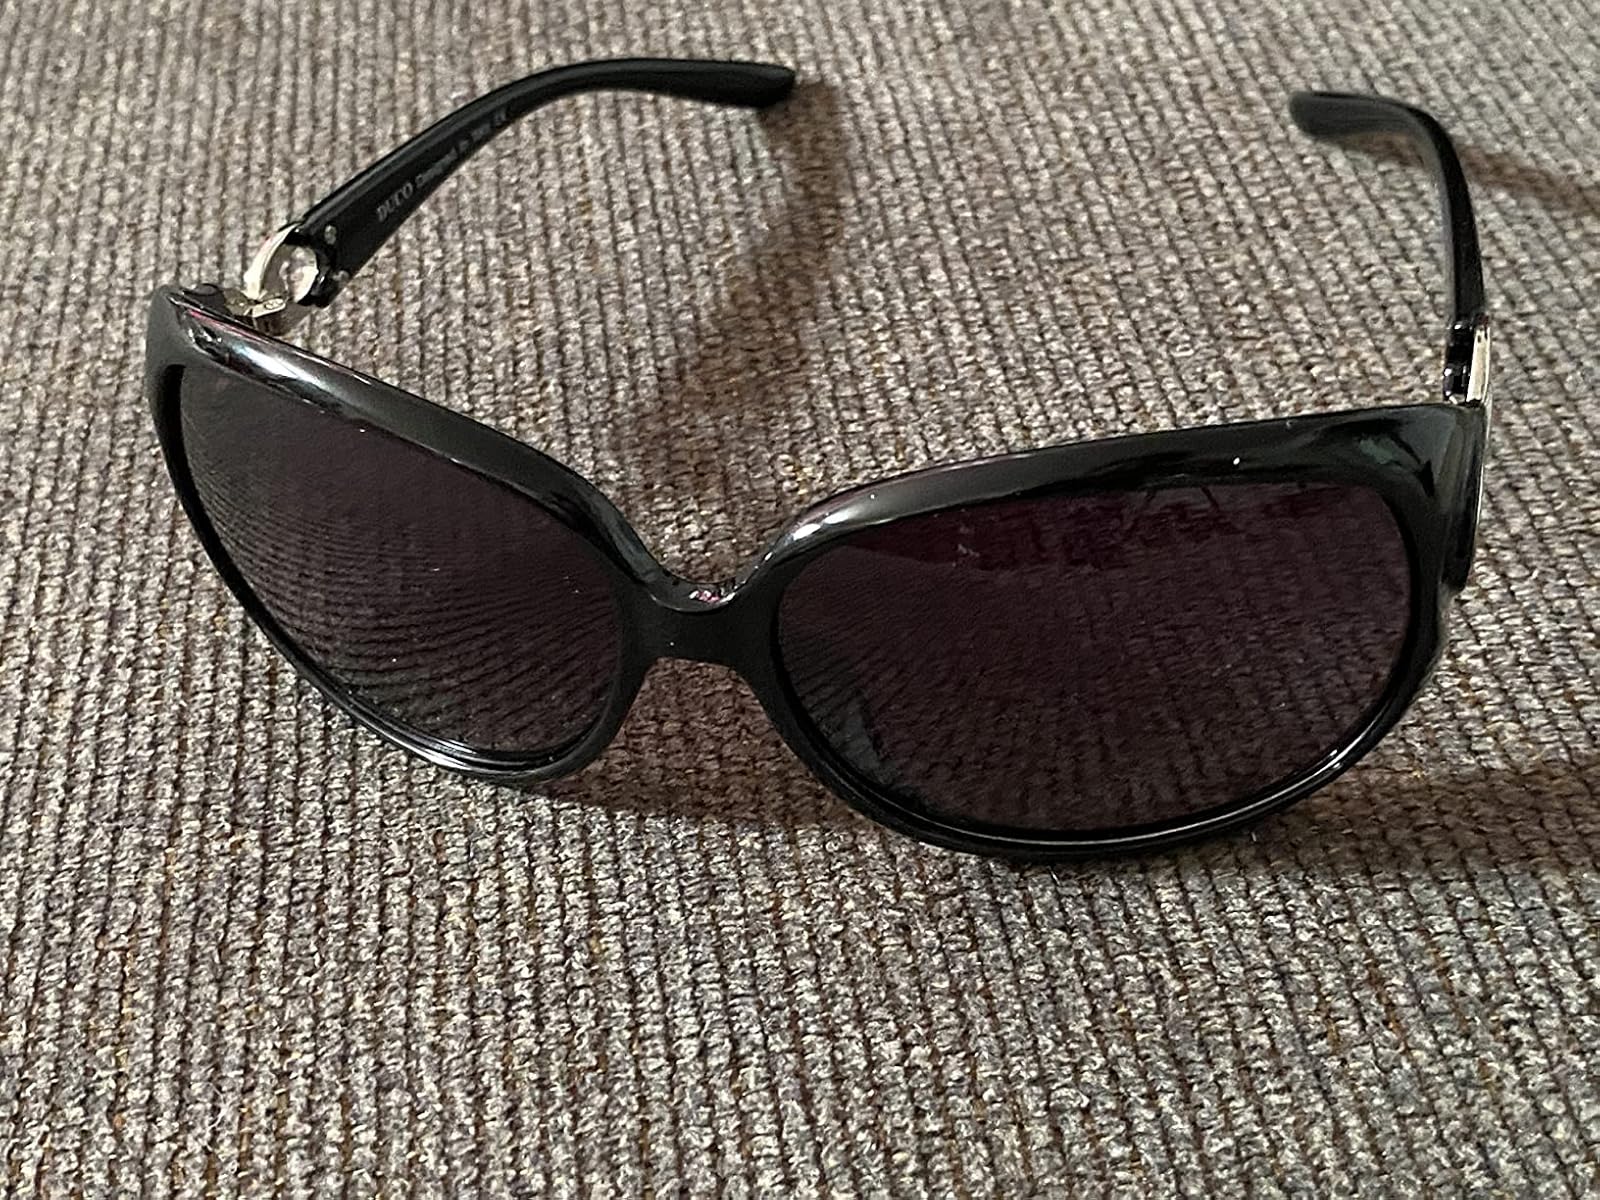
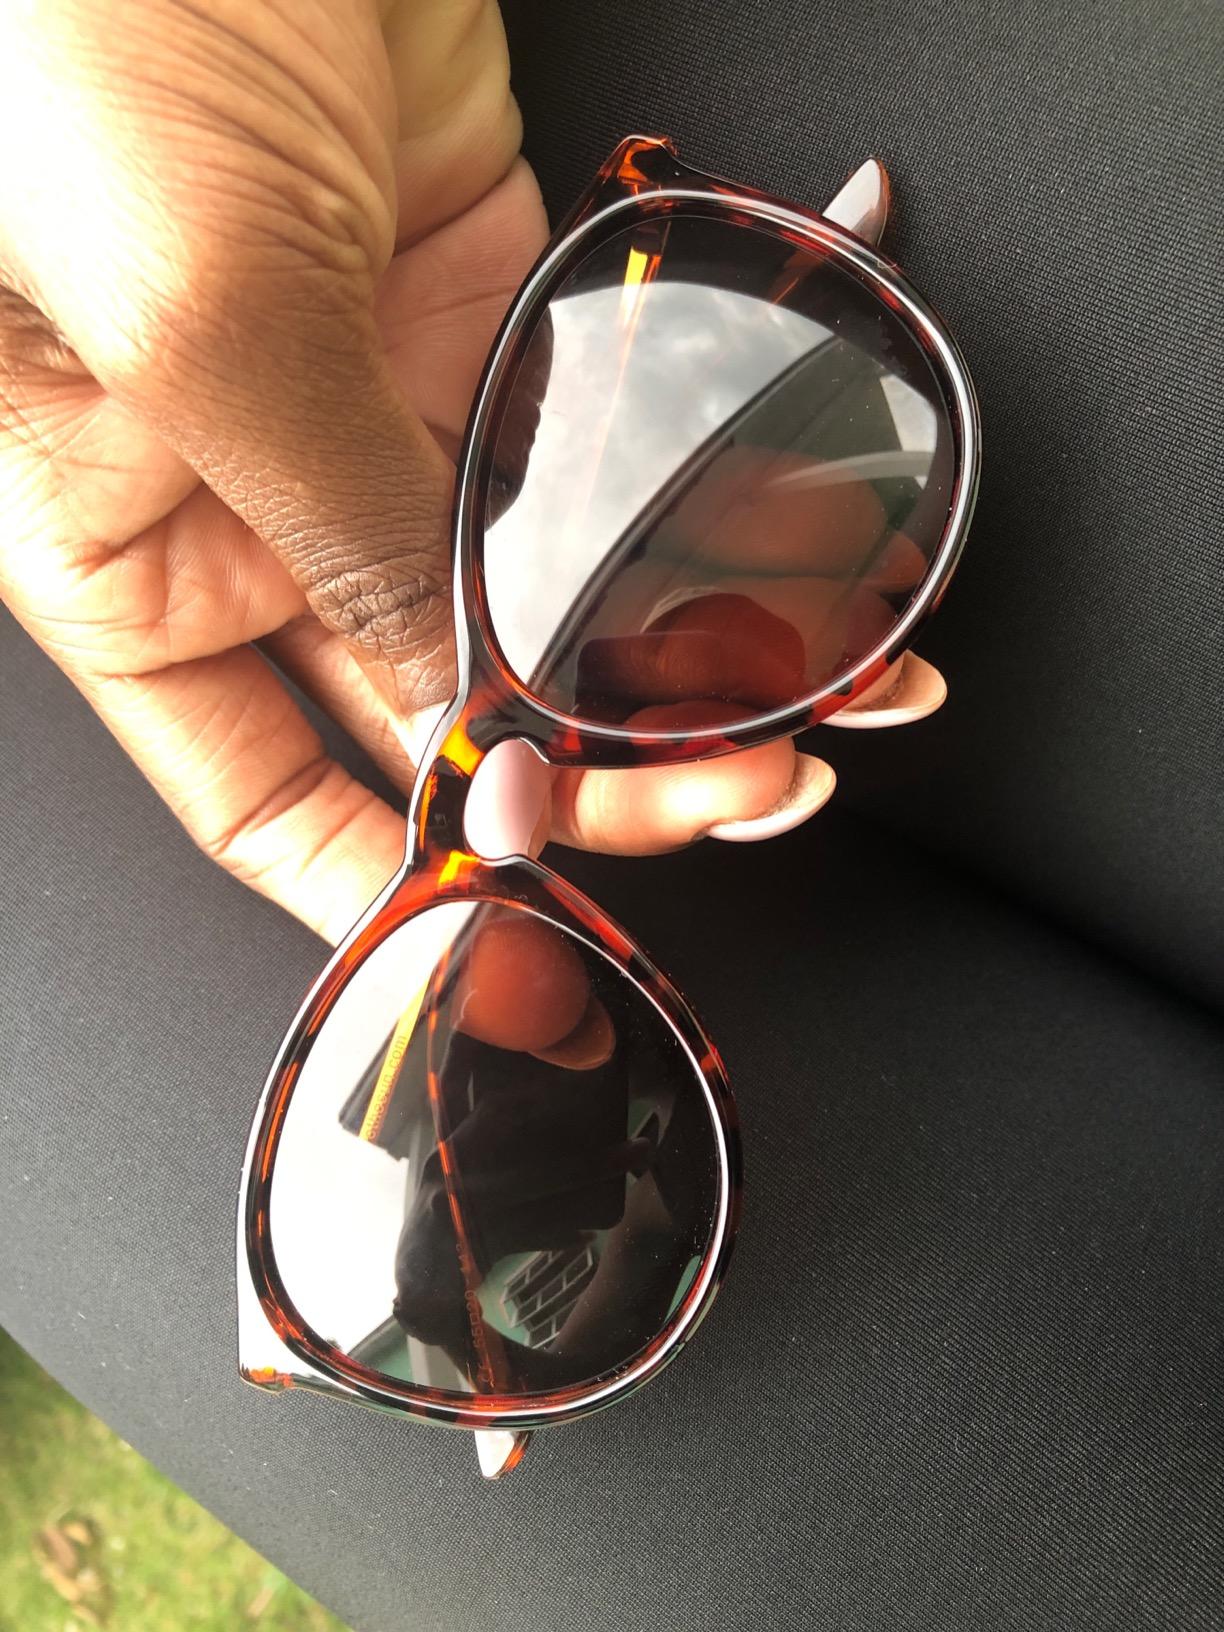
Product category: accessories_sunglasses
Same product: no